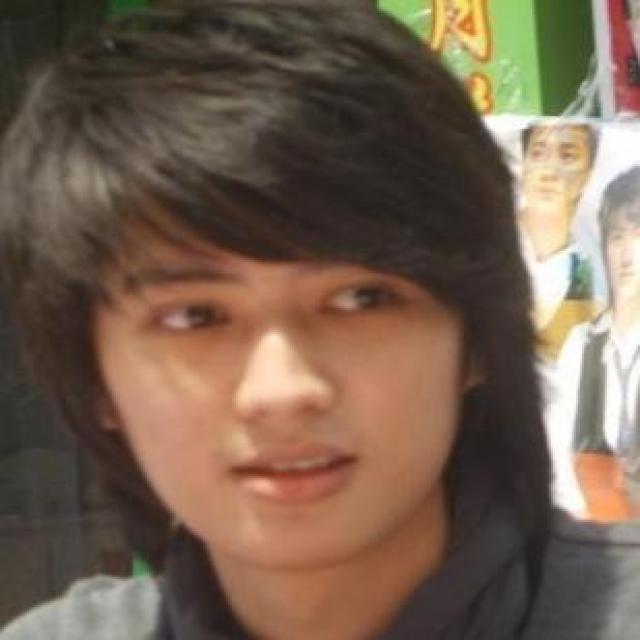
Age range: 21-44